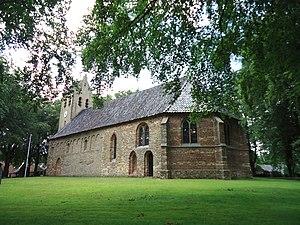
Oldeberkoop est un village situé dans la commune néerlandaise d'Ooststellingwerf, dans la province de la Frise. Le 1ᵉʳ janvier 2008, le village comptait 1 560 habitants.